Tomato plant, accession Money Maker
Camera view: bottom (45 deg); turntable rotation: 330 degrees
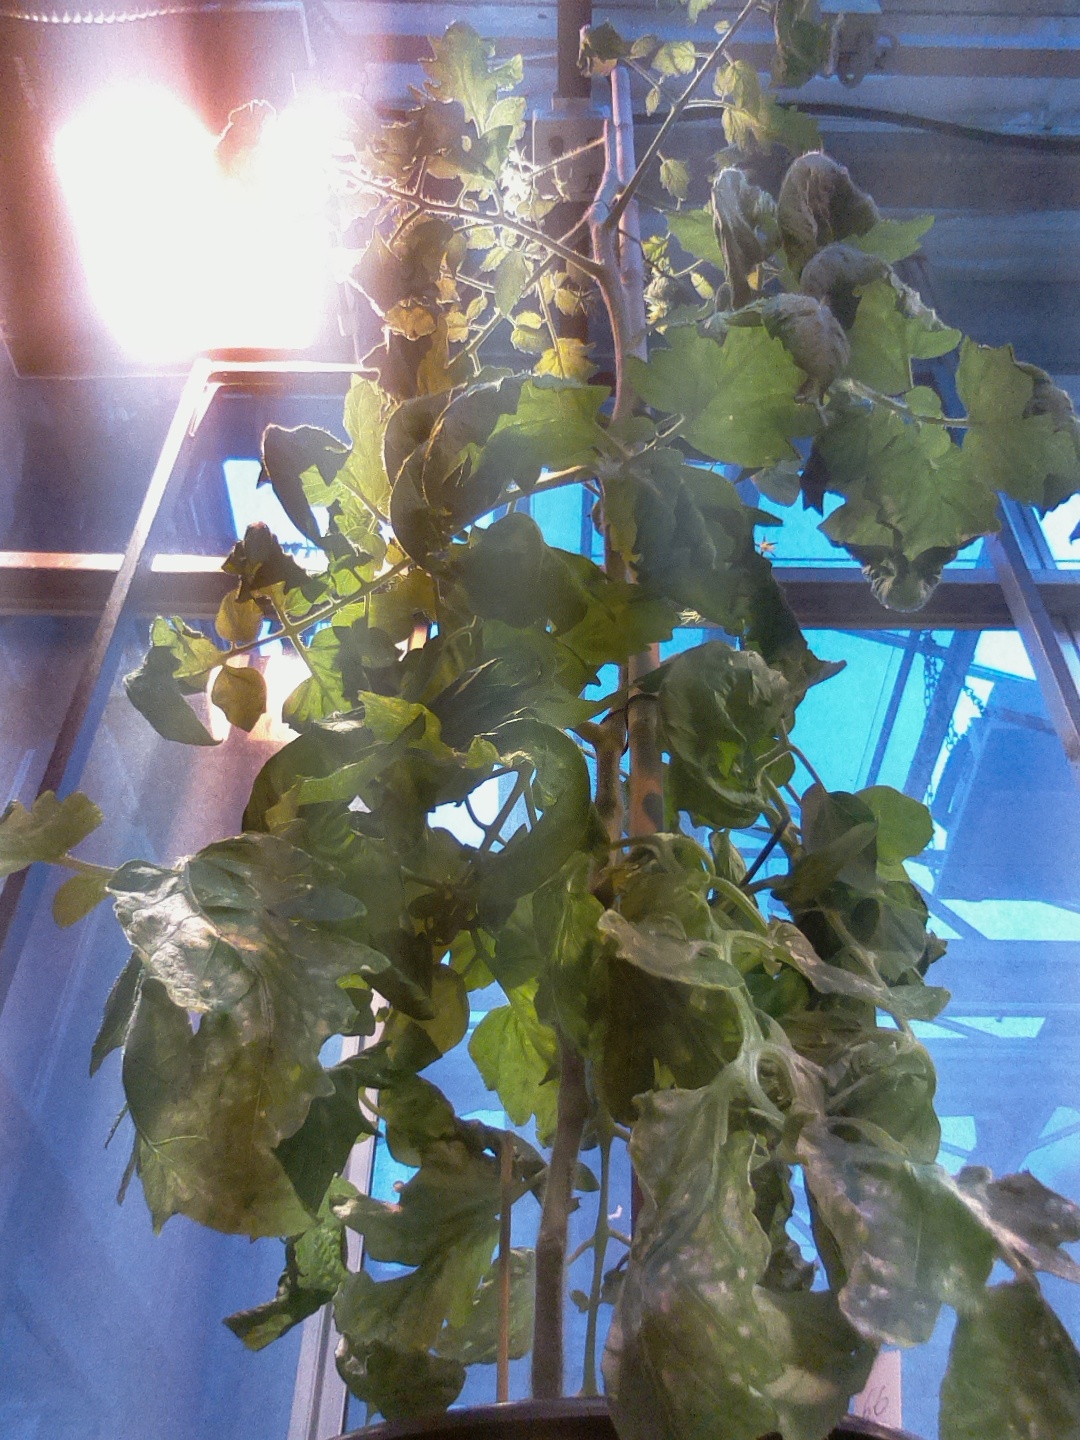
BBCH growth stage 71: 10%-20% of final fruit size